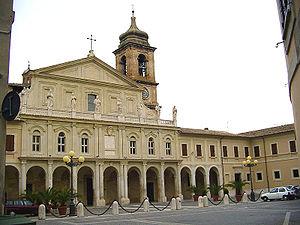
Le diocèse de Terni-Narni-Amelia est un diocèse de l'Église catholique en Italie sous exemption et appartenant à la région ecclésiastique d'Ombrie.
Le diocèse de Terni est un diocèse italien en Ombrie fondé au IIᵉ siècle avec siège à Terni. En 1907, le diocèse est uni avec le diocèse de Narni dans le diocèse de Terni et Narni et en 1983 celui-ci est uni avec celui d'Amelia dans le diocèse de Terni, Narni et Amelia.
Il existe 398 villes de l'Union européenne de plus de 100 000 habitants. Les chiffres cités ne concernent que les villes sans les banlieues et ne correspondent pas à la population des agglomérations, aires ou régions urbaines. Les capitales sont en gras. Par ailleurs, il existe 59 aires urbaines de plus de 1 million d'habitants.
La liste suivante recense les cathédrales en Italie.